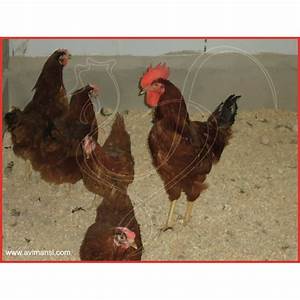
Label: chicken